Li Tchoan King

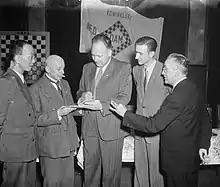
Li Tchoan King (left) in 1952

Li Tchoan King (born in China on 6 May 1904; died in Toulon on 19 August 1971) was a Chinese-born draughts player and former French national champion.